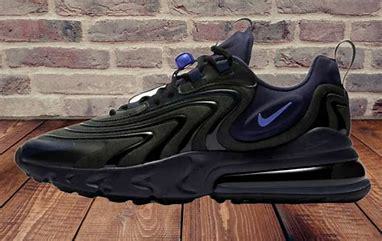
Brand: Nike
Model: Air Max 270 React ENG